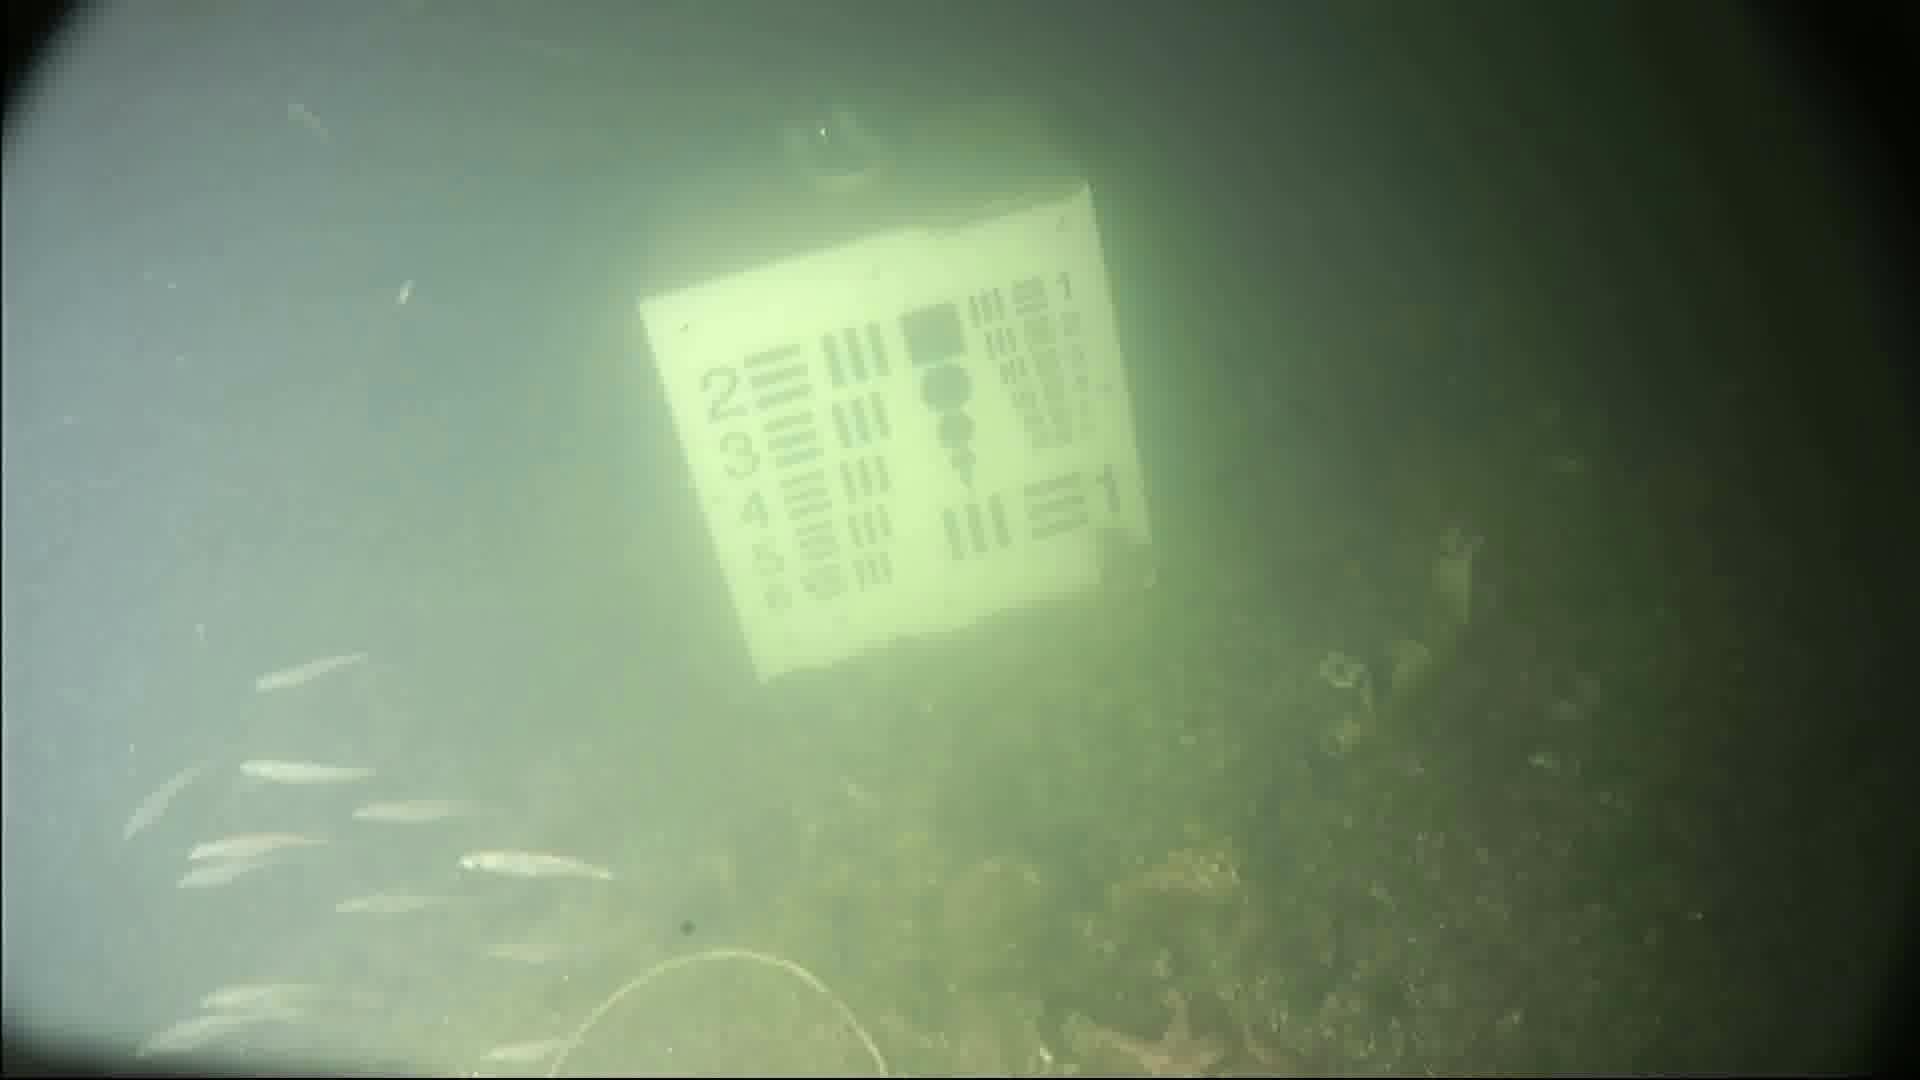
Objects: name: small_fish
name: starfish